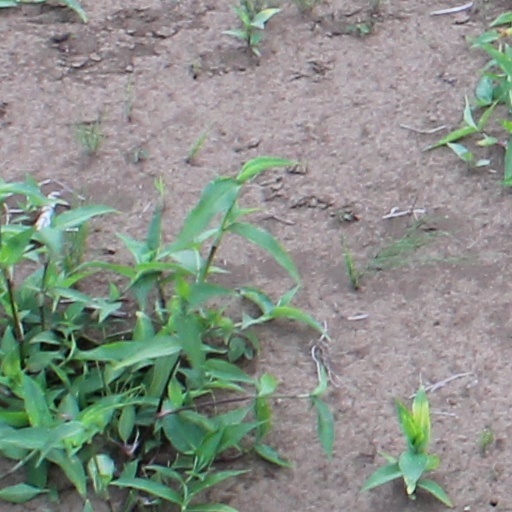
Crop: wheat